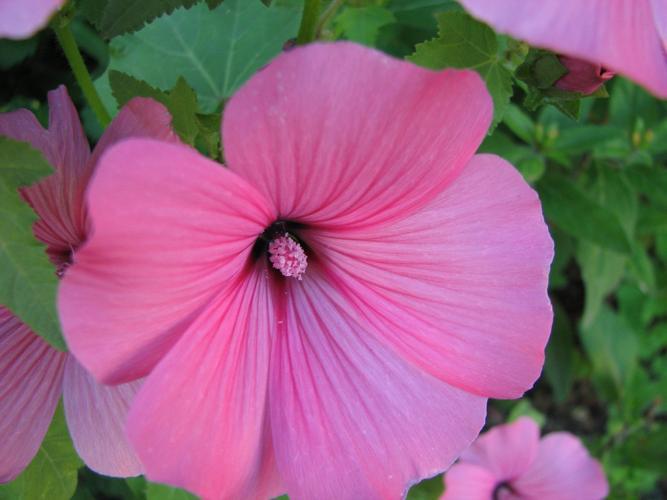
Label: tree mallow